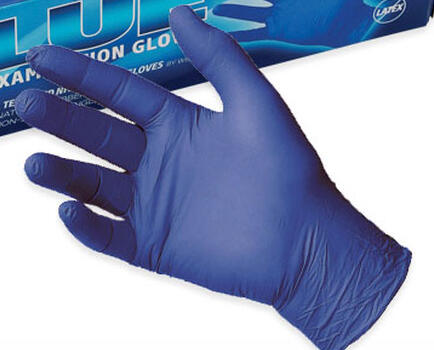
Label: trash